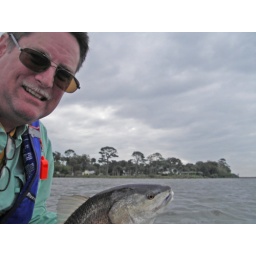
Upper slot red caught on kayak, 12/24/07. First big fish in the yak.